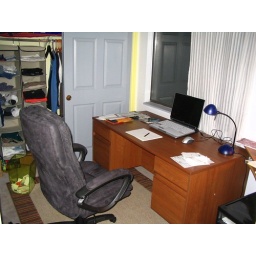
Finally, my new desk and seat in place!